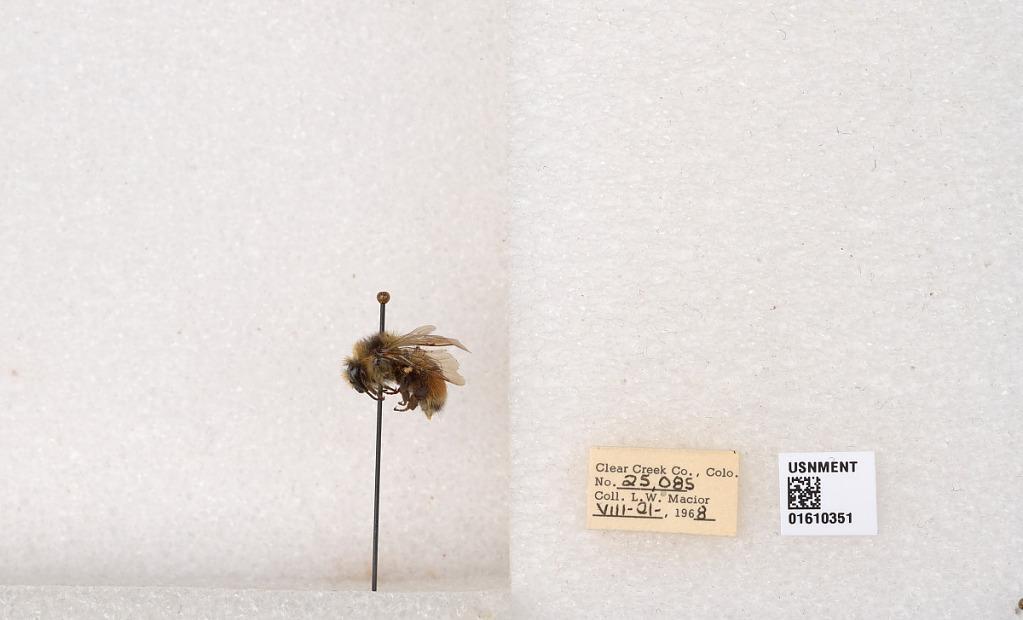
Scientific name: Bombus (Pyrobombus) sylvicola Kirby
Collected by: L. Macior
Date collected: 1968-8-21
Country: United States
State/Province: Colorado
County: Clear Creek
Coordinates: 39.6891, -105.644